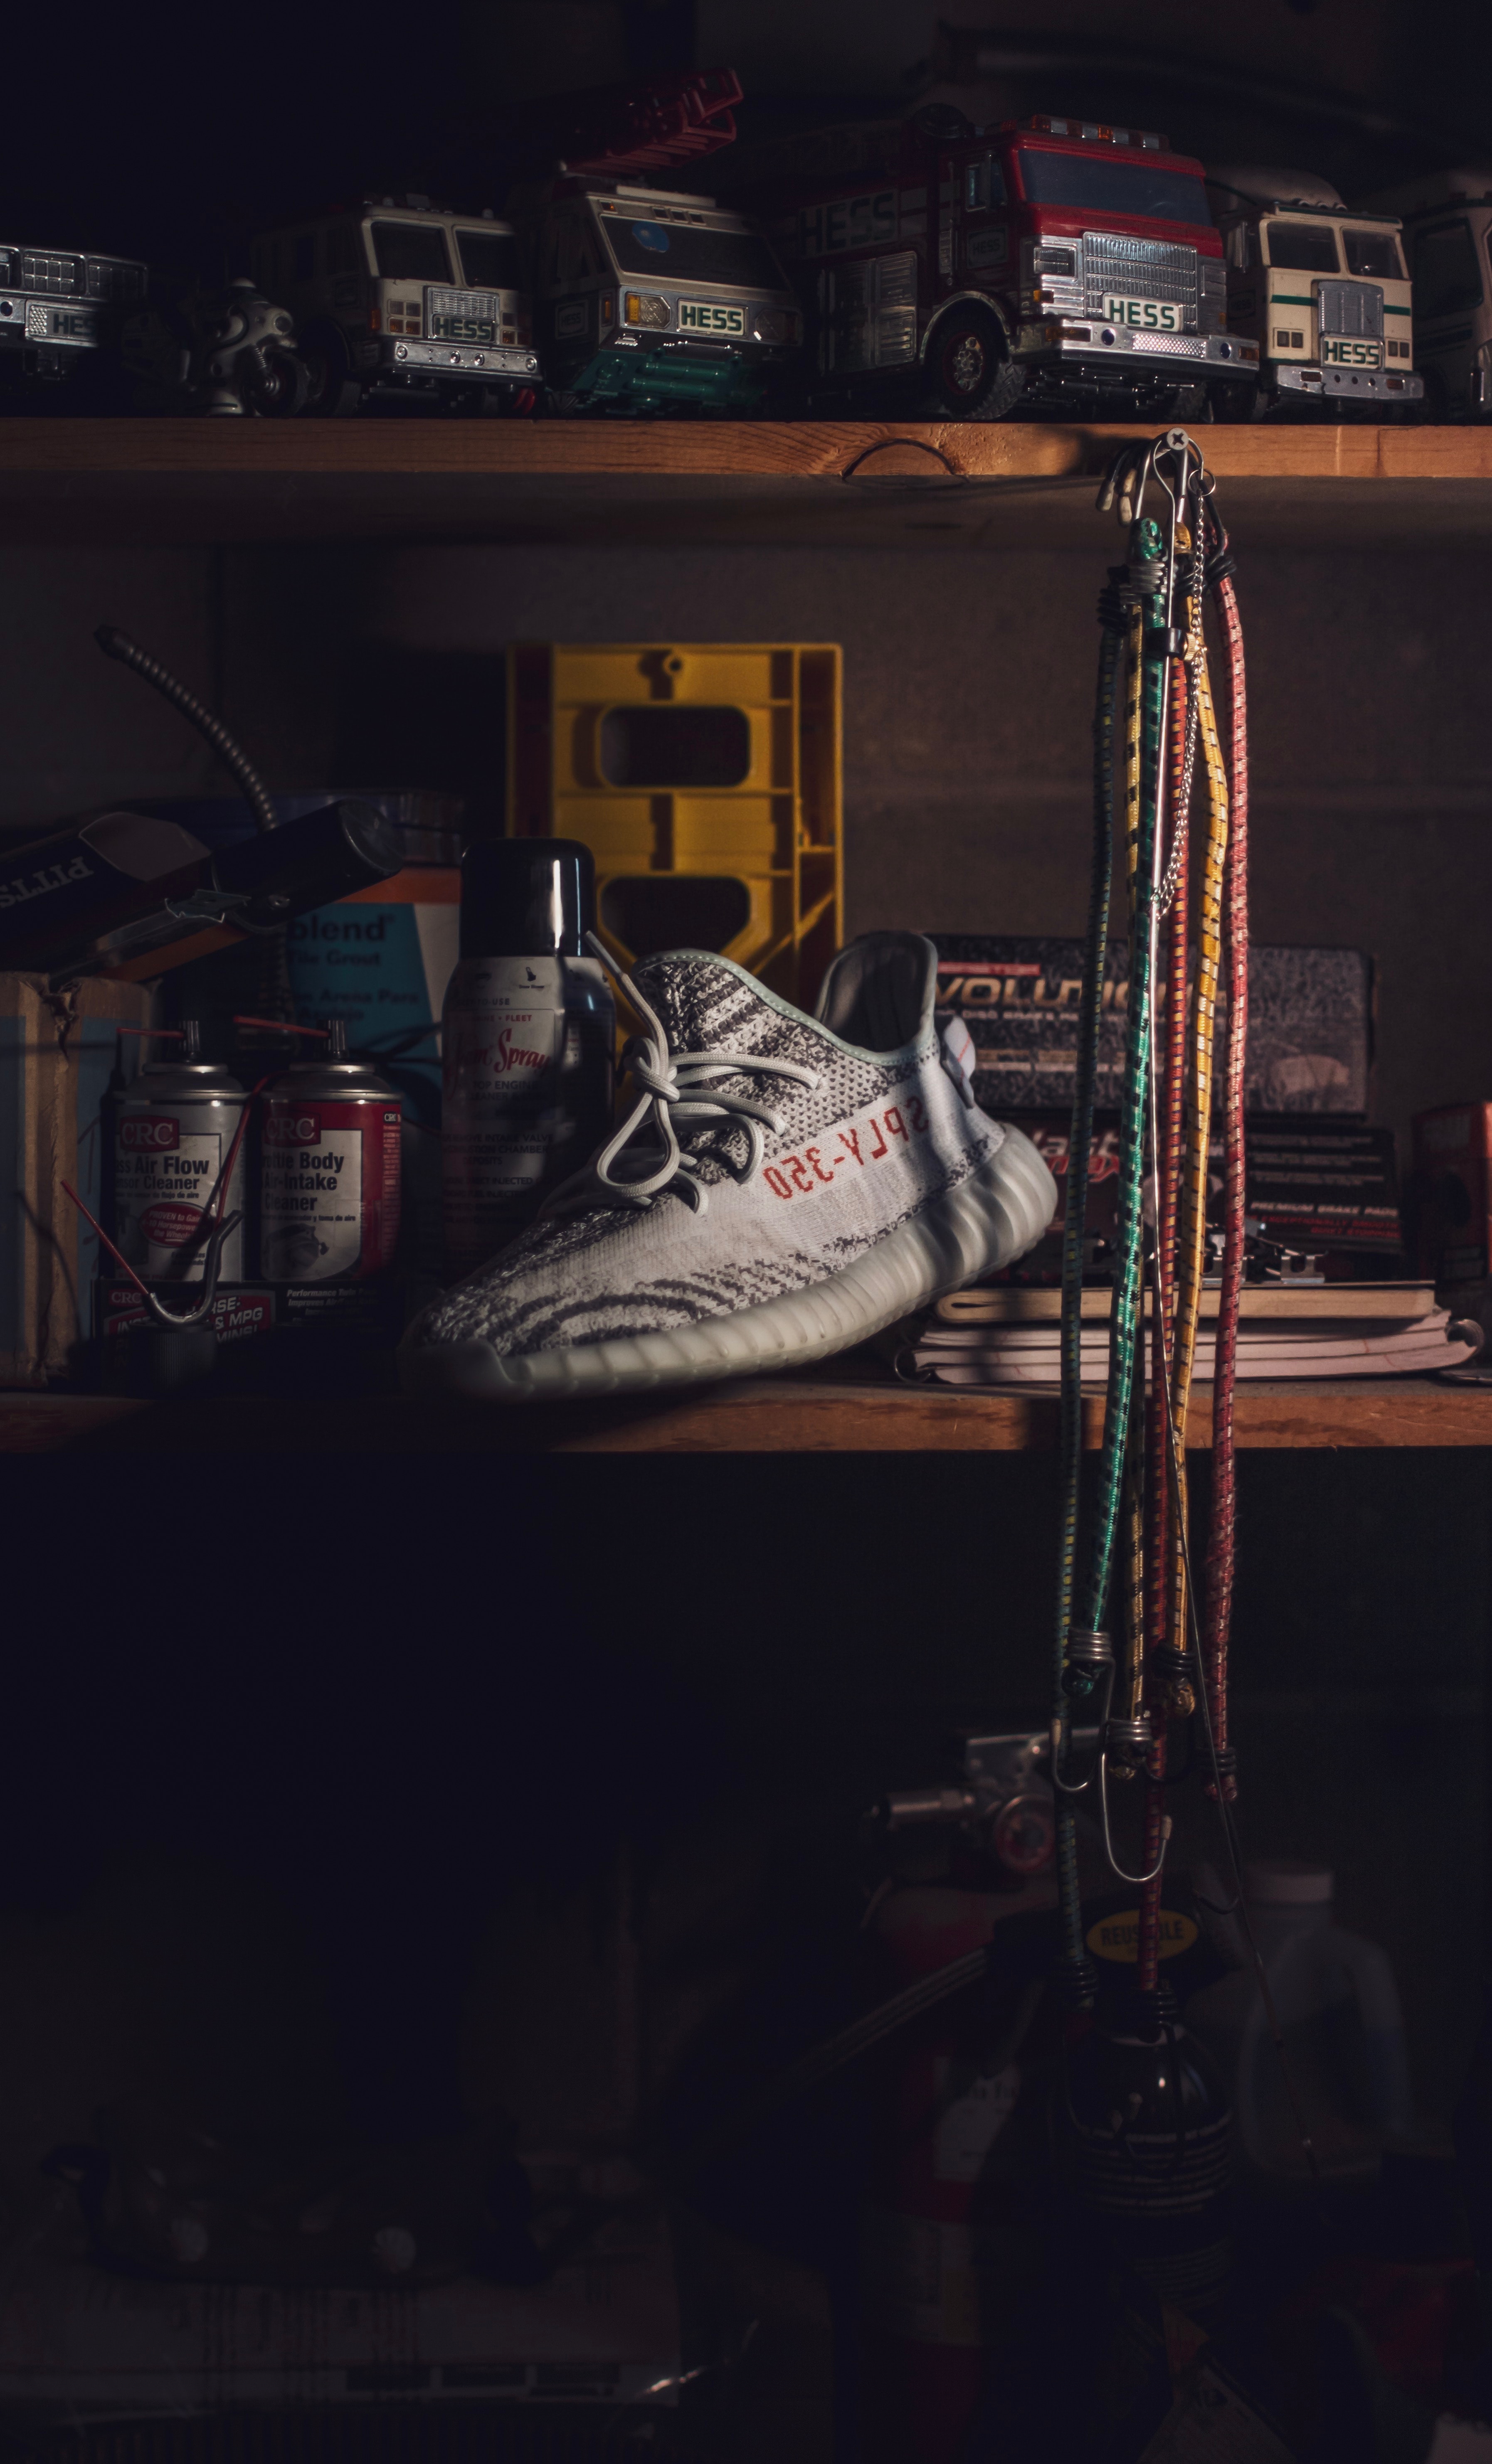
room, darkness, photography, night, metal